WestJet

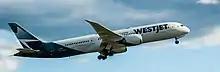
A WestJet Boeing 787-9 taking off from Toronto Pearson International Airport

In November 2011, WestJet won an auction for time slots at New York's LaGuardia Airport ushering in a return to service to New York. Details of WestJet's scheduled service to LaGuardia were officially announced in January 2012. From 2012 to 2014, WestJet further expanded into the United States by adding Chicago via O'Hare International Airport, Dallas Fort Worth International Airport, Myrtle Beach International Airport, and New York's John F. Kennedy International Airport.